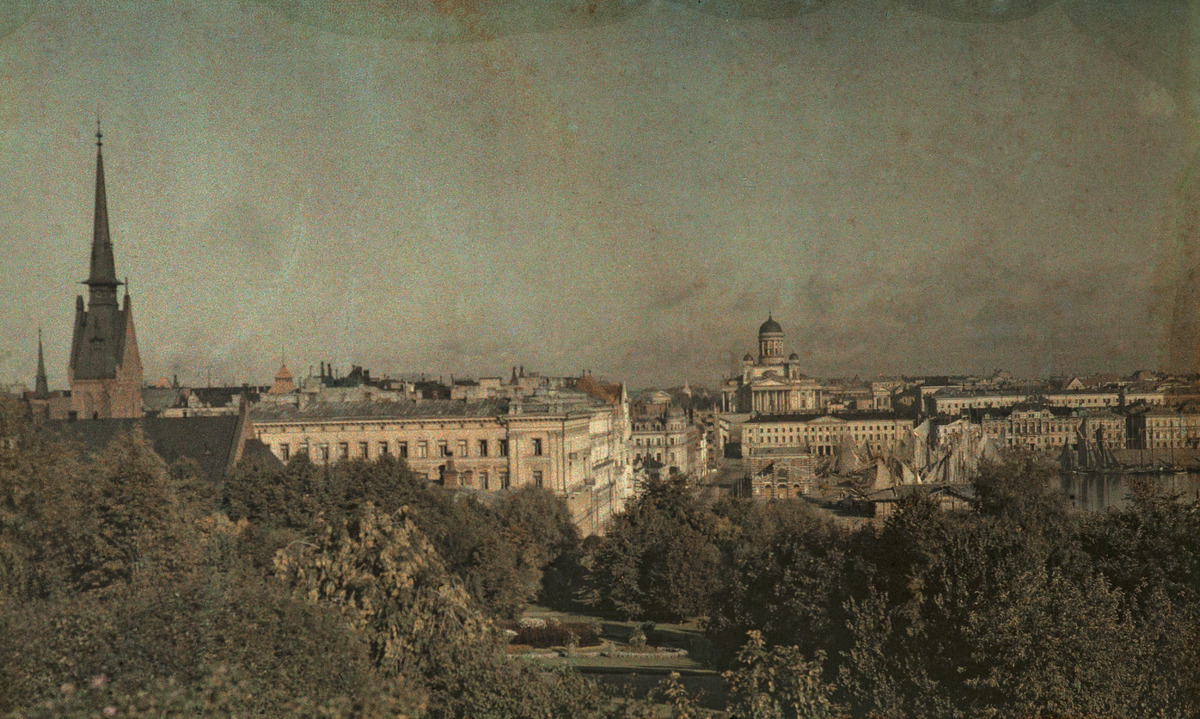
Näköala Tähtitornin vuorelta pohjoiseen
sisällön kuvaus: Näköala Tähtitornin vuorelta pohjoiseen. Vasemmalla Saksalainen kirkko ja Bernhardinkatu 1 - Eteläranta 2. Taustalla Nikolainkirkko (=Helsingin Tuomiokirkko) ja Pohjoisesplanadi 3, 5, 7, 9 ja 11-13 ja Eteläsatama, Kolera-allas.. värillinen
Ajankohta: kuvausaika 1910 -luku
Paikka: Suomi, Uusimaa, Helsinki, Kaartinkaupunki Helsinki, Bernhardinkatu 1. Eteläranta 2. Pohjoisesplanadi 3, 5, 7, 9, 11-13
Aiheet: viheralueet puistot, kirkot, kirkkorakennukset, satamat, kivirakennukset